David Twersky (journalist)

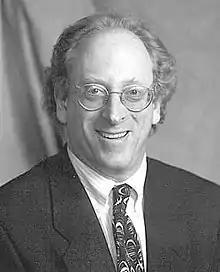
David Twersky in an undated photo

David Twersky (February 19, 1950 – July 16, 2010) was a journalist, Zionist activist, and peace advocate in Israel and the United States. He was an editor for "The Jewish Daily Forward" and "The New York Sun" and a leader of the American Jewish Congress.